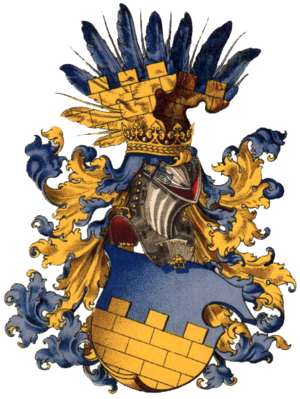
La Haute-Lusace est une région historique de la Lusace qui occupe une partie du Land de Saxe et une contrée du Land de Brandebourg en Allemagne ainsi que de petites parties de la Pologne.